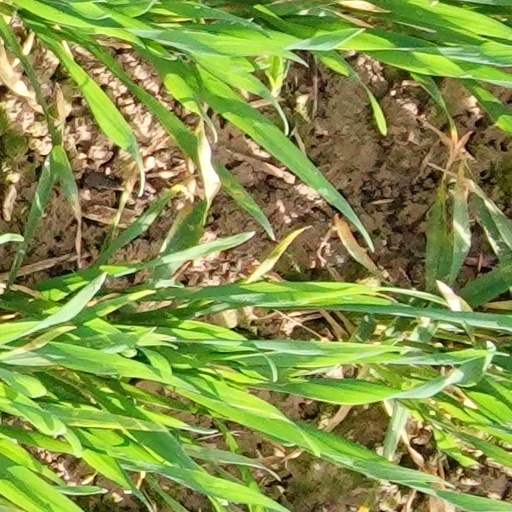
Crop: wheat